Holme-Olstrup

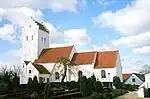
Holme-Olstrup Church, pictured from the south, February 25, 2006.

Holme-Olstrup Church, located in the southwestern part of the town, originally belonged to Holmegaard Manor.